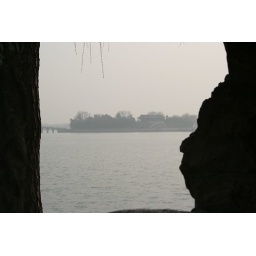
Looking out toward the bridge of the seven arches and the island in the lake